Luminosity

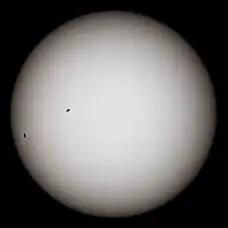
The Sun has an intrinsic luminosity of . In astronomy, this amount is equal to one solar luminosity, represented by the symbol "L". A star with four times the radiative power of the Sun has a luminosity of .

Luminosity is an absolute measure of radiated electromagnetic energy per unit time, and is synonymous with the radiant power emitted by a light-emitting object. In astronomy, luminosity is the total amount of electromagnetic energy emitted per unit of time by a star, galaxy, or other astronomical objects.